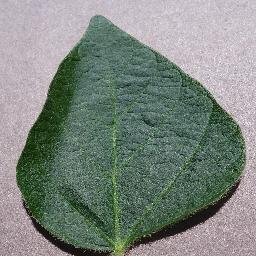
Label: Soybean___healthy